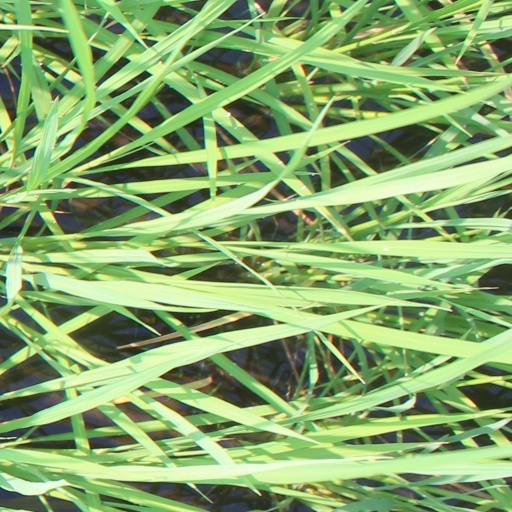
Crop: rice